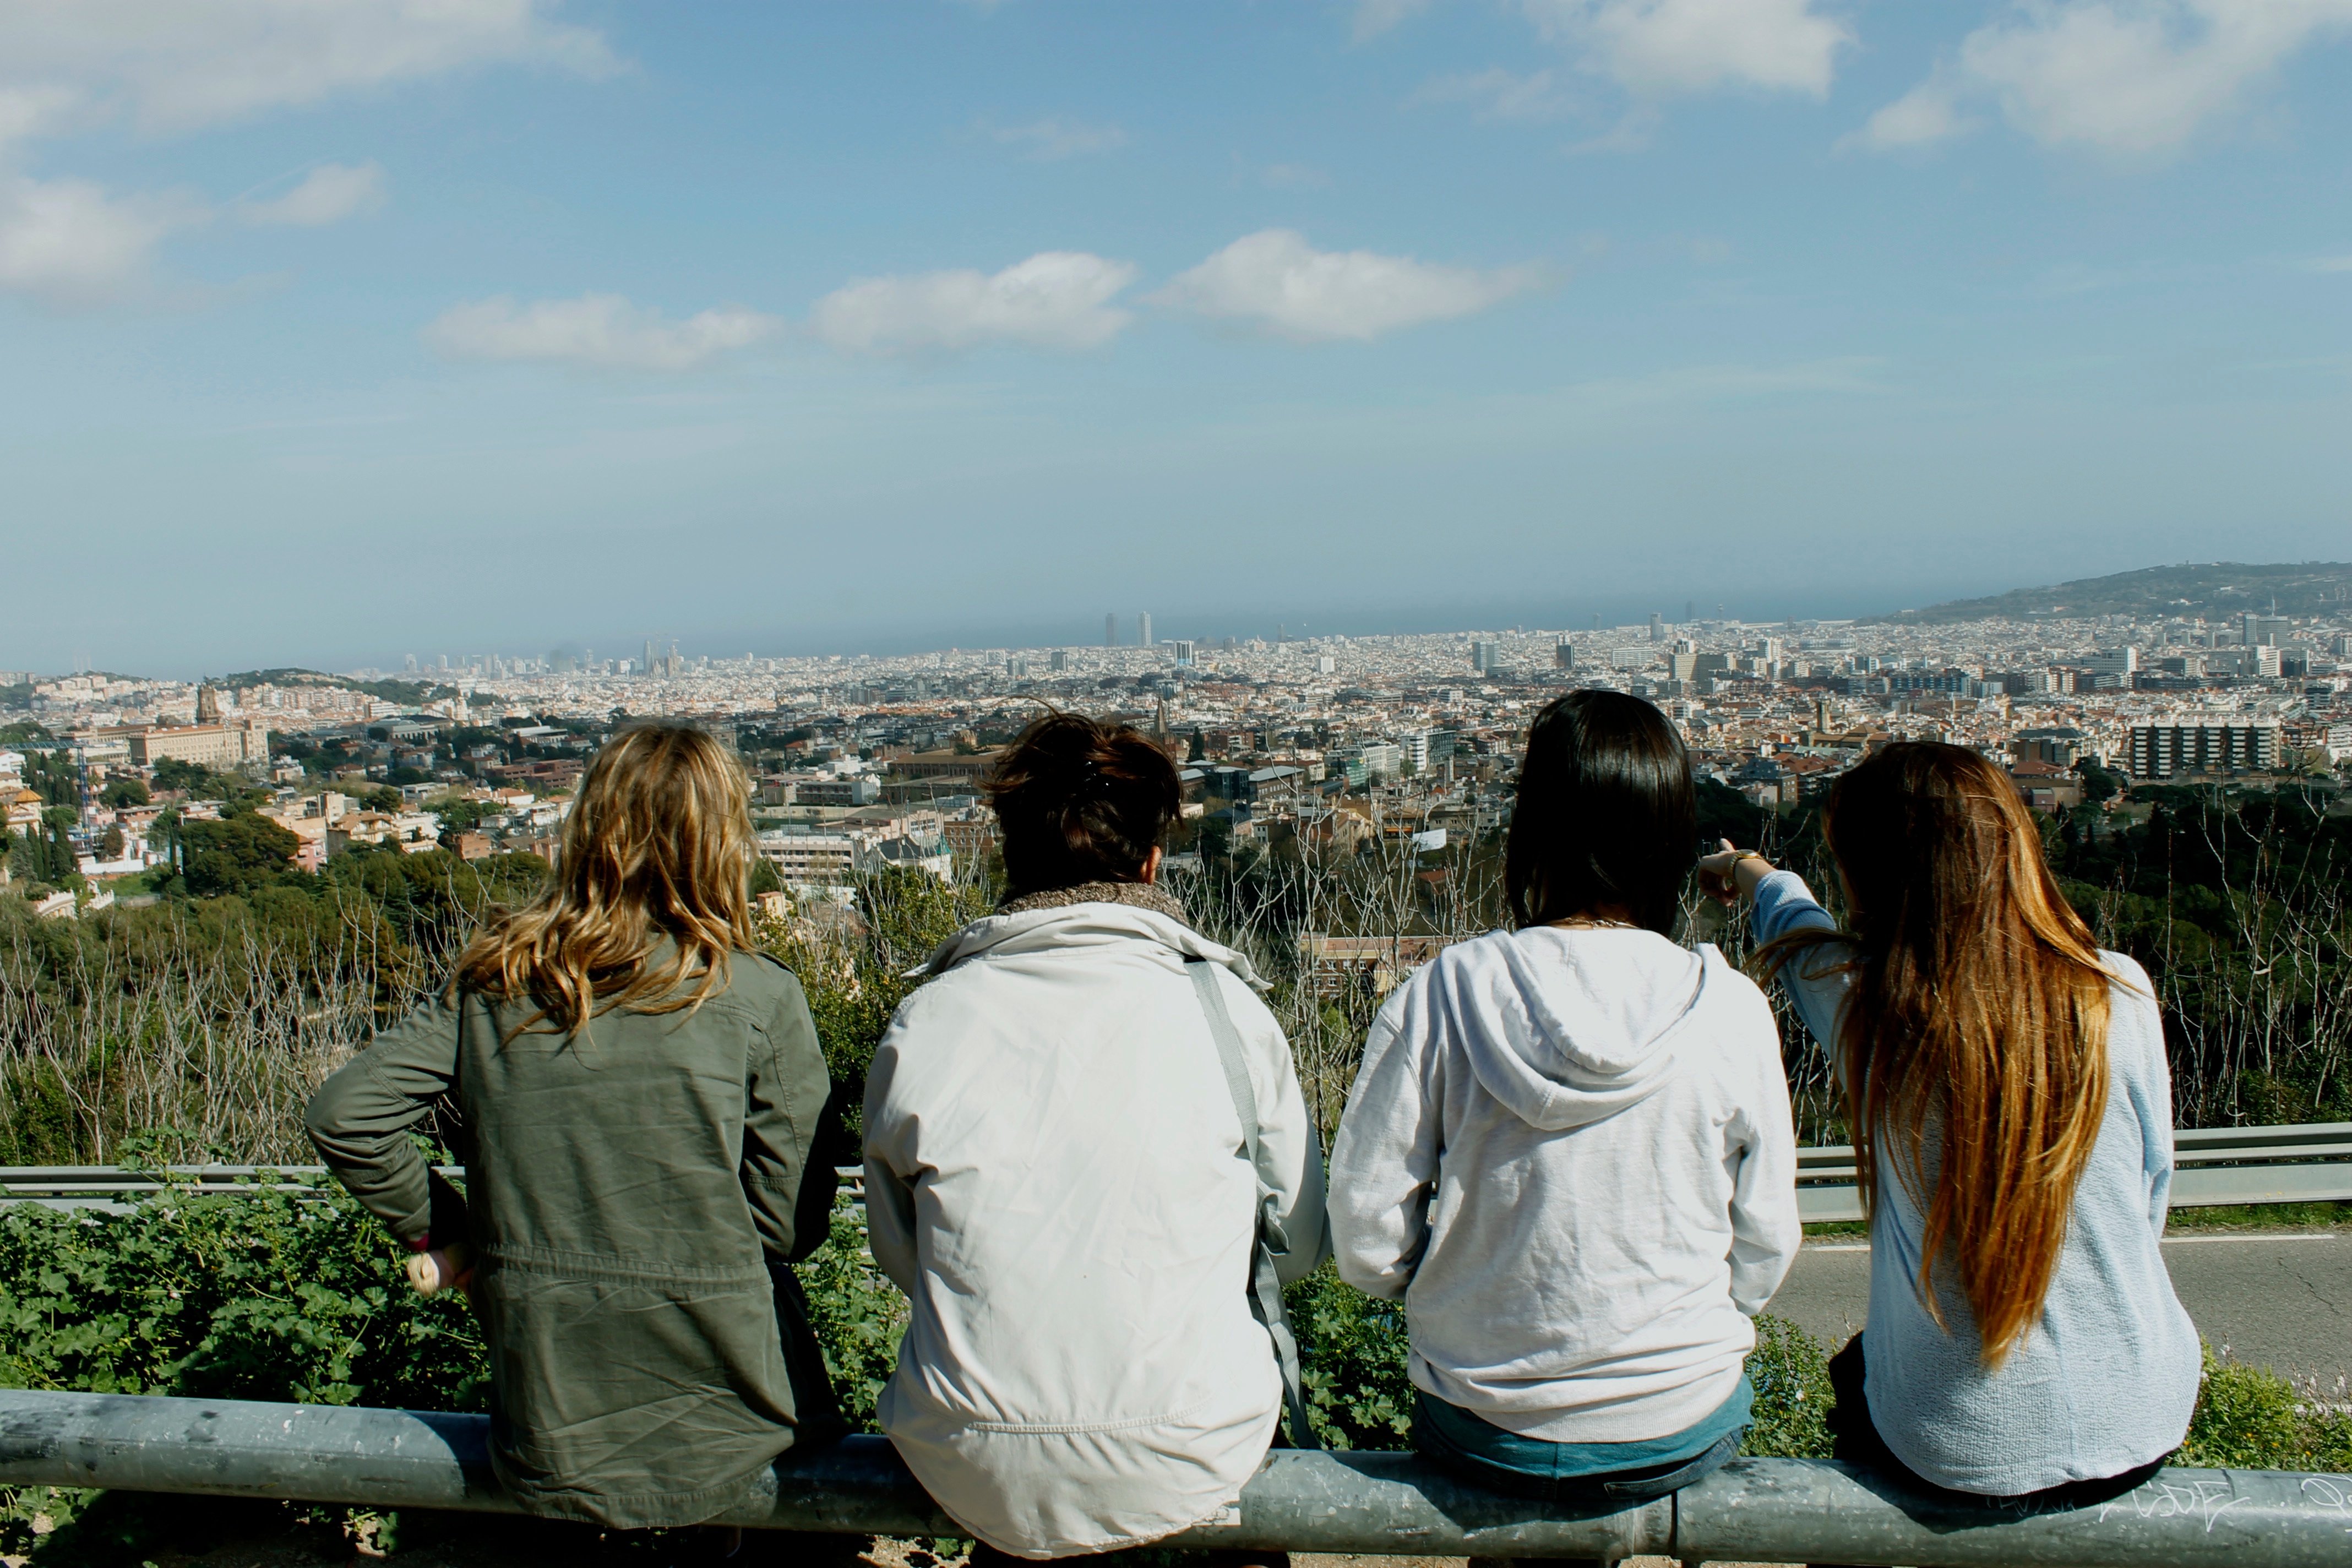
vacation, travel, tourism